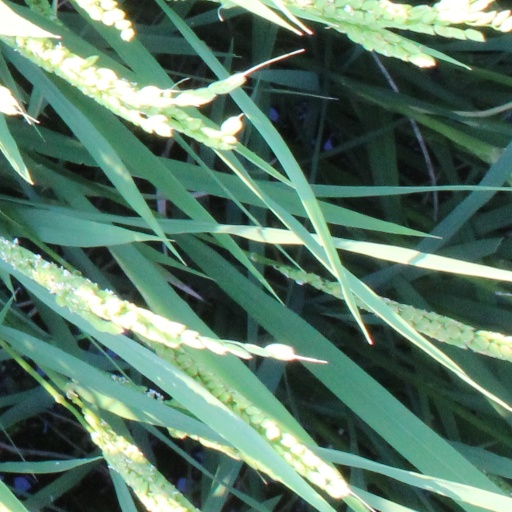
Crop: rice